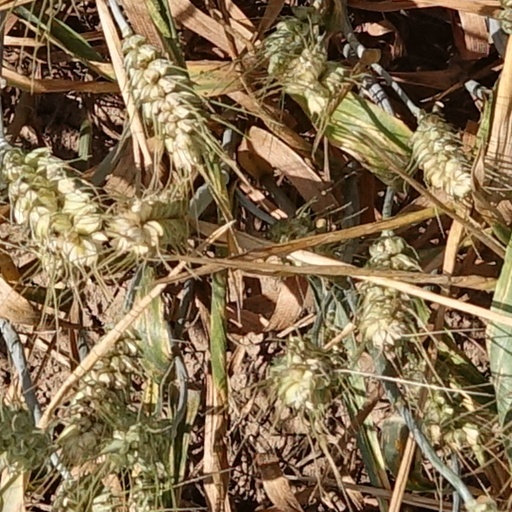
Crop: wheat